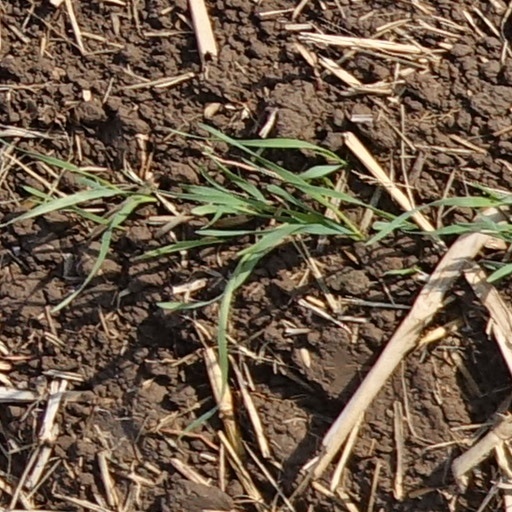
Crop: wheat